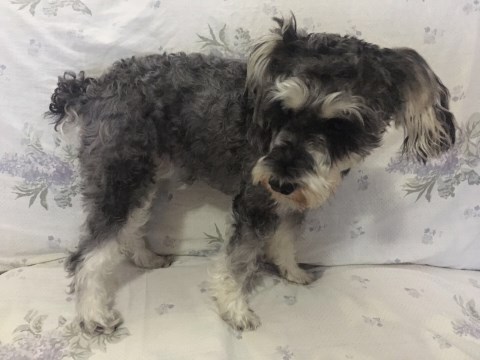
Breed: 2342-n000102-miniature_schnauzer